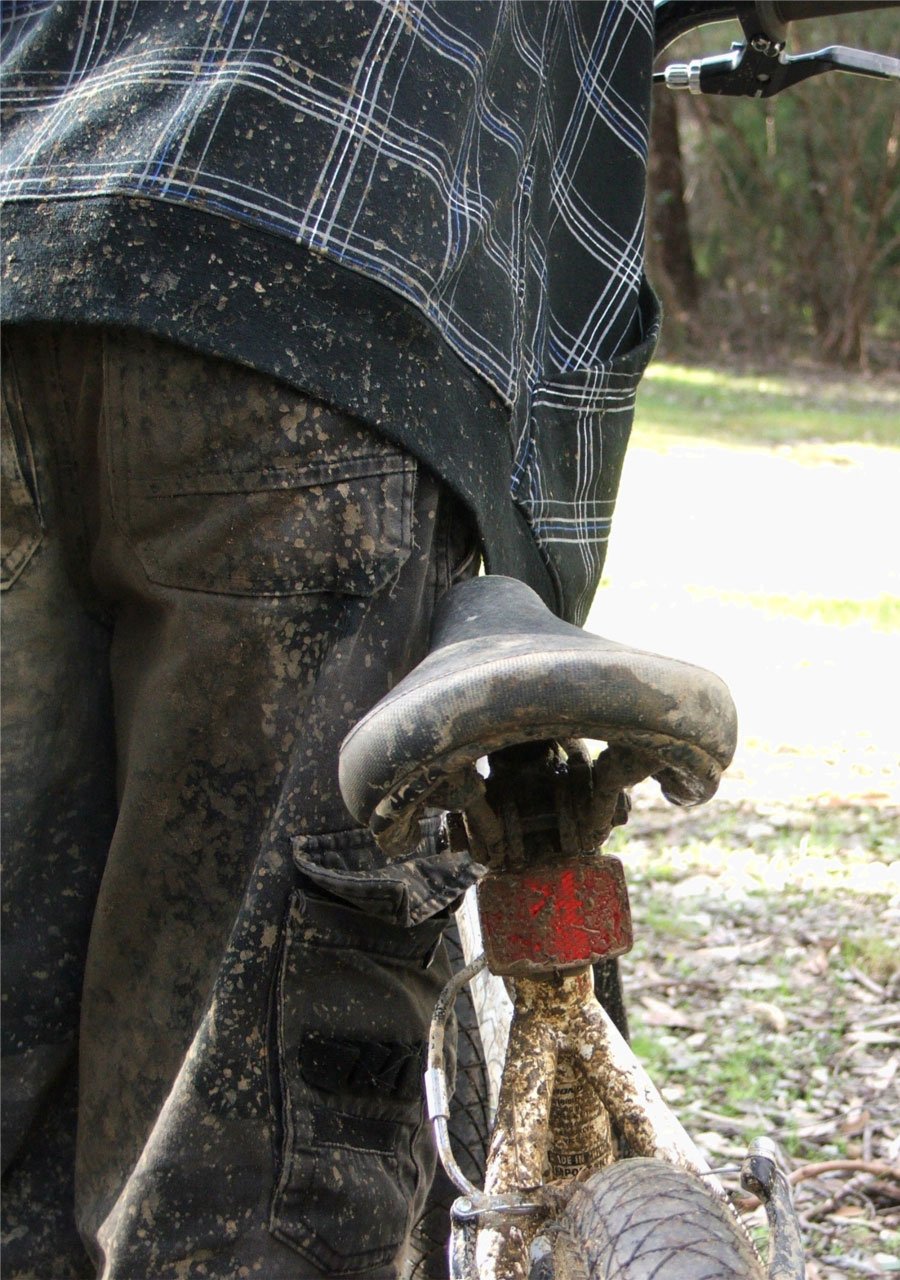
play, boy, bicycle, bike, dirt, mud, park, washing, child, ride, dirty, material, activity, riding, sculpture, art, children